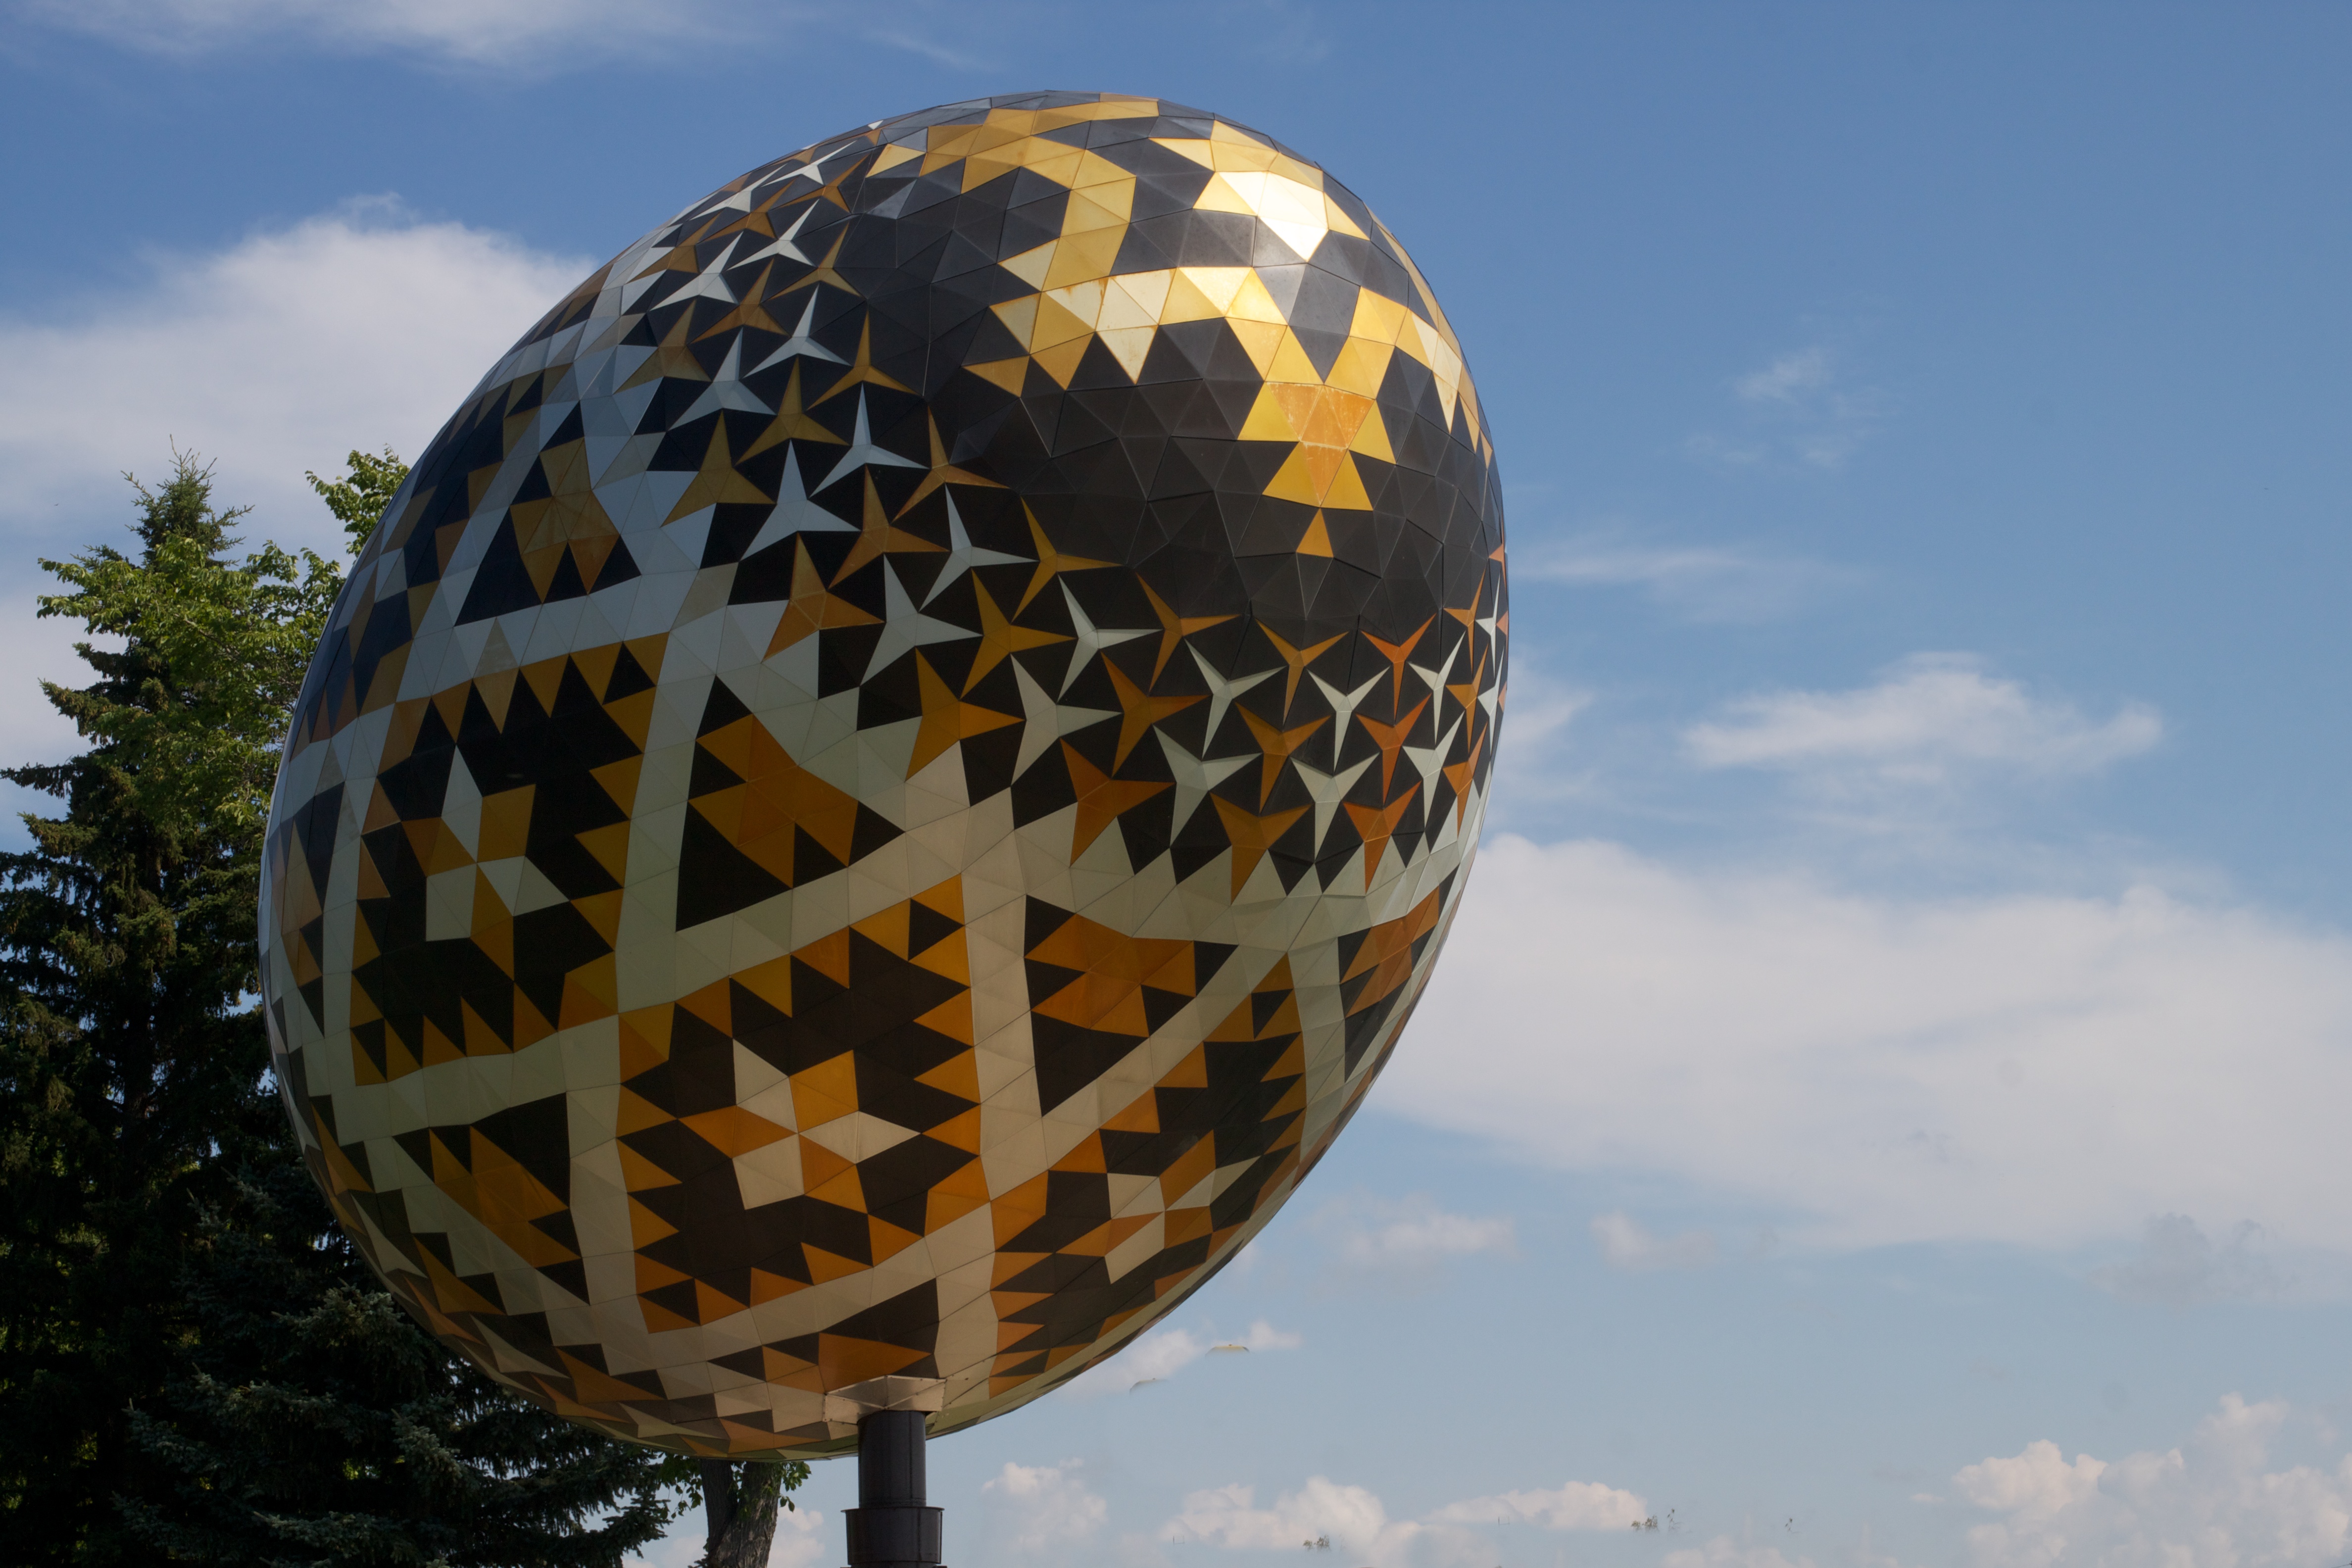
reflection, blue, lighting, sculpture, ball, sphere, dome, shape, odyssey, plpconnectu, atmosphere of earth